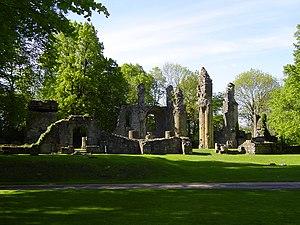
Le monument américain de Montfaucon est un monument commémorant la victoire américaine au cours de l'offensive Meuse-Argonne, durant la Première Guerre mondiale. Il est situé sur le territoire de la commune de Montfaucon-d'Argonne, en Lorraine, à environ 11 kilomètres du cimetière américain de Romagne-sous-Montfaucon et à environ 33 kilomètres au nord-ouest de Verdun.